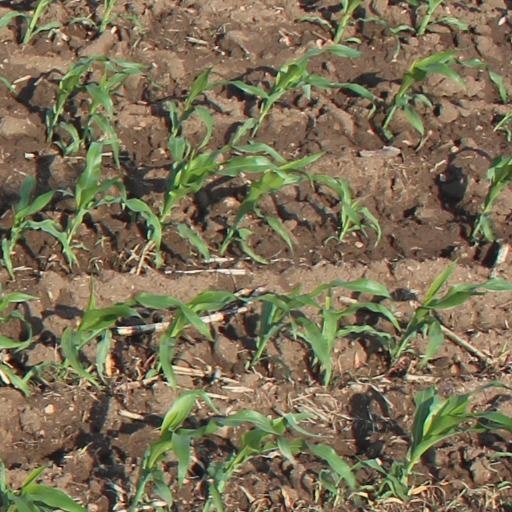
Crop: maize; corn